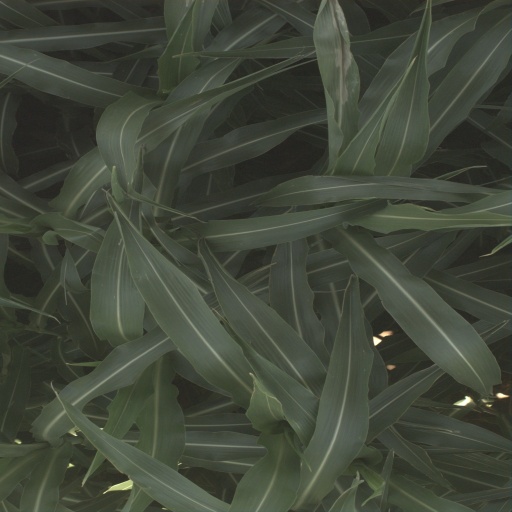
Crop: sorghum